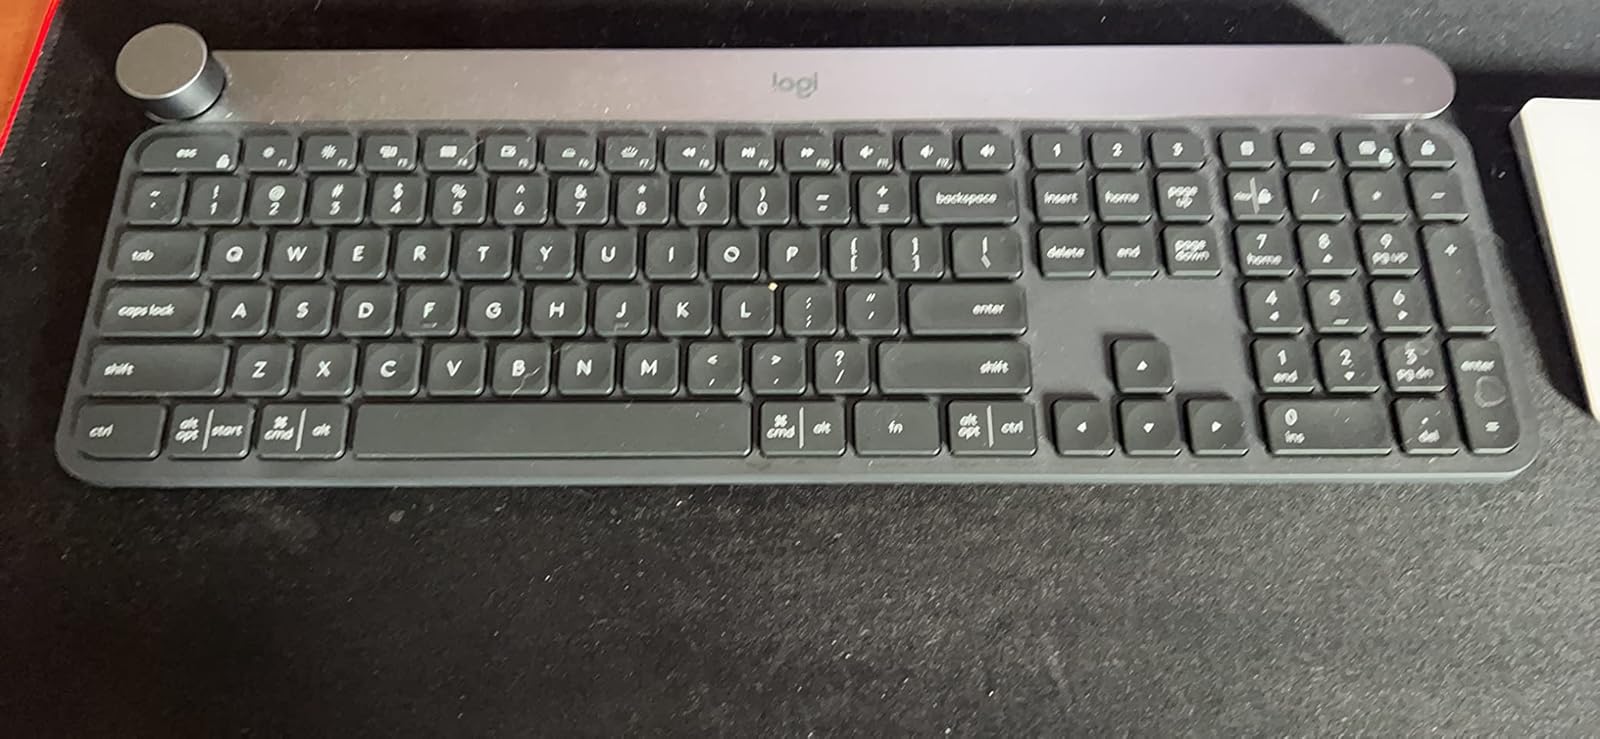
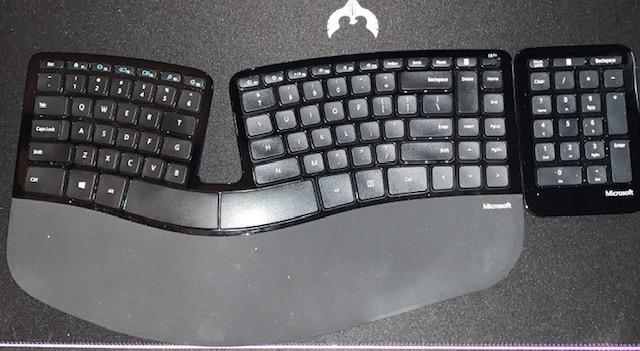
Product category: keyboard
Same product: no